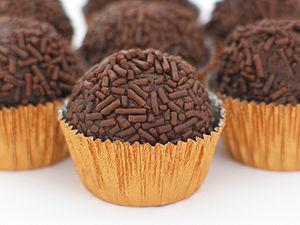
Le brigadeiro est une confiserie brésilienne chocolatée dont les origines remonteraient, selon les sources, aux années 1940 ou au XIXᵉ siècle.